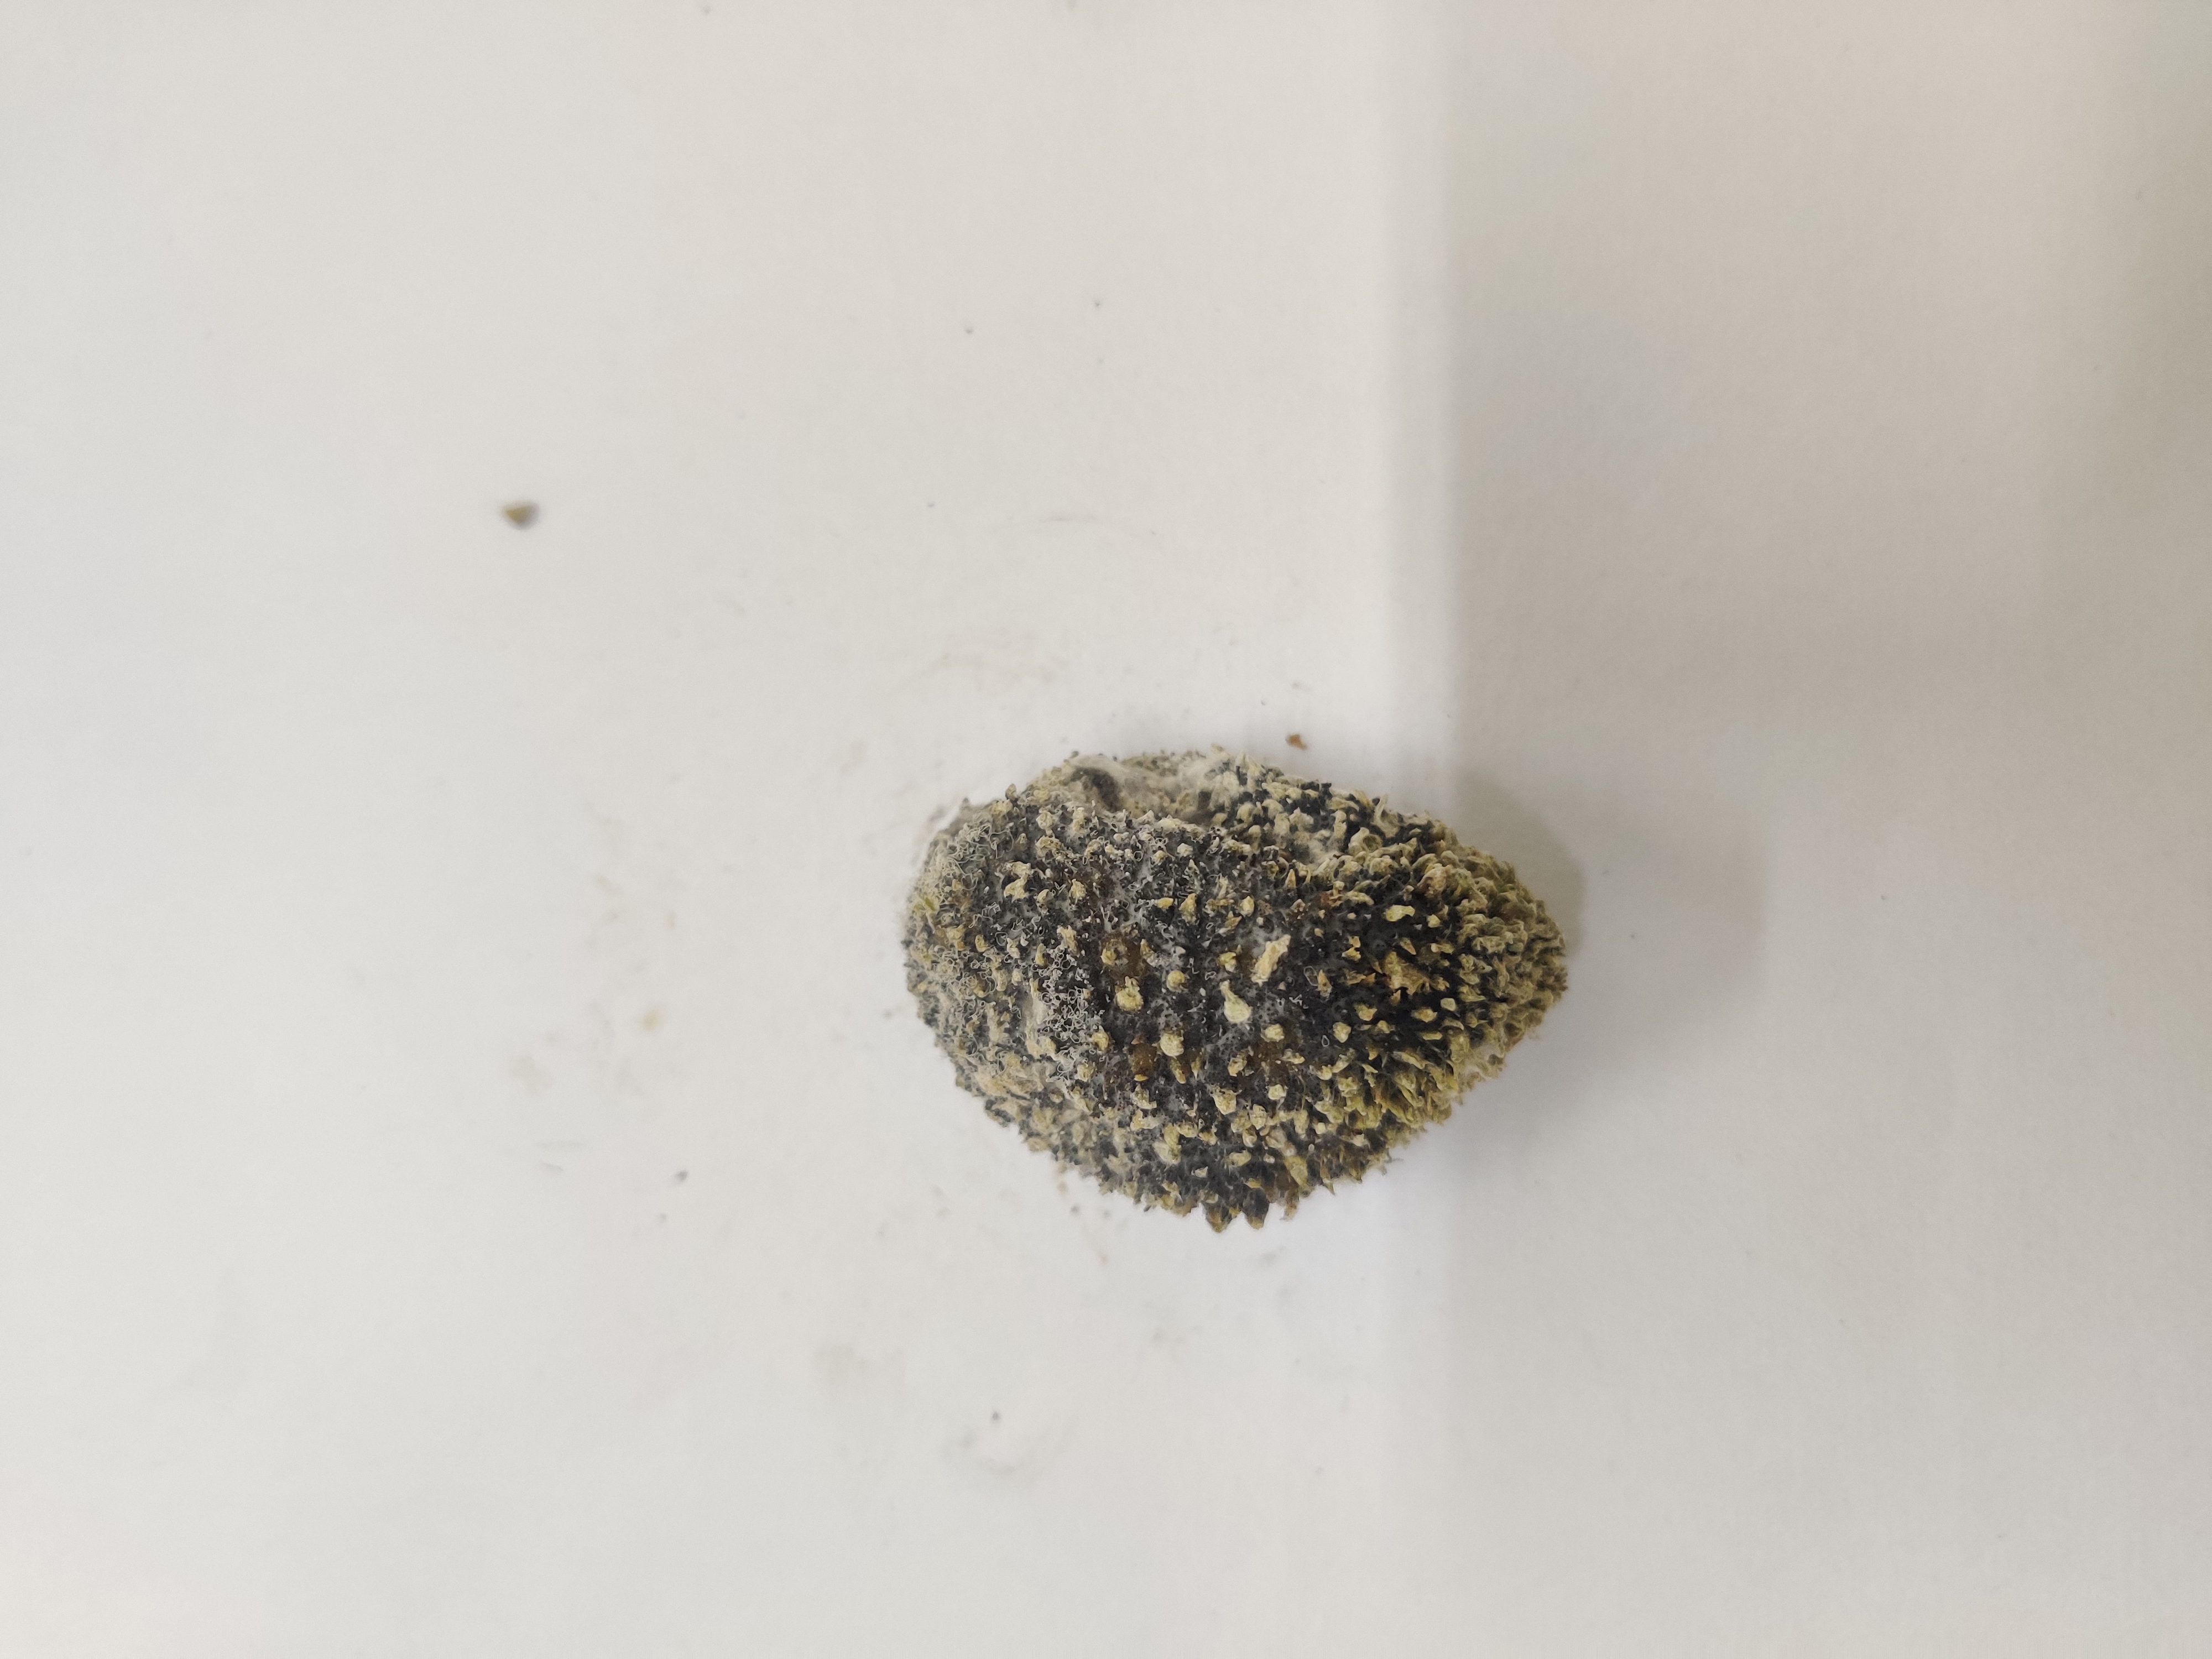
Crop: Spiny Gourd
Condition: Damaged